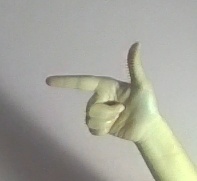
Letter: yaa